Stanford Financial Group

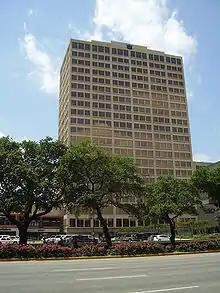
Galleria Tower II, the headquarters of Stanford Financial Group in Houston

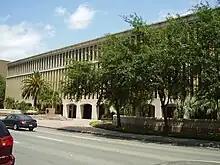
Offices for Stanford Financial Group in Houston – This building formerly had the headquarters

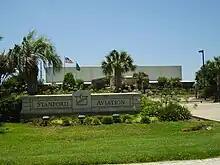
Stanford Aviation Terminal at Sugar Land Regional Airport

The company was bound by a web of personal and family ties. Stanford's chief financial officer and second-in-command, James M. Davis, was his roommate at Baylor University. The chief investment officer, Laura Pendergest-Holt, grew up attending a church in Baldwyn, Mississippi, where Davis was a Sunday school teacher. Many top officials were related to each other. This led former employees to claim the company was fraught with nepotism; former executive Charles Satterfield told Bloomberg News that whenever someone asked questions, a common response was "I'm not going to question my brother-in-law."